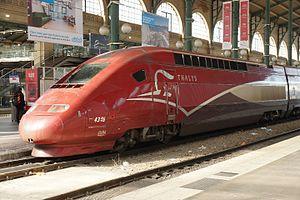
L’attentat du train Thalys le 21 août 2015 est une tentative terroriste avortée par armes à feu qui s'est déroulée à bord du train Thalys nᵒ 9364 reliant Amsterdam à Paris sur la ligne LGV Nord, alors que celui-ci se trouvait aux alentours de la commune d'Oignies, dans le Pas-de-Calais.